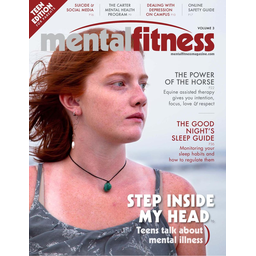
Label: paper